Michael (1996 film)

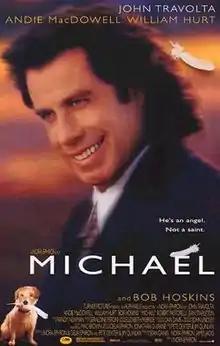
Theatrical release poster

Michael is a 1996 American fantasy comedy film directed by Nora Ephron. The film stars John Travolta as the Archangel Michael, who is sent to Earth to do various tasks, including mending some wounded hearts. The cast also includes Jean Stapleton, Andie MacDowell, William Hurt, Bob Hoskins, Joey Lauren Adams, and Robert Pastorelli as people who cross Michael's path.